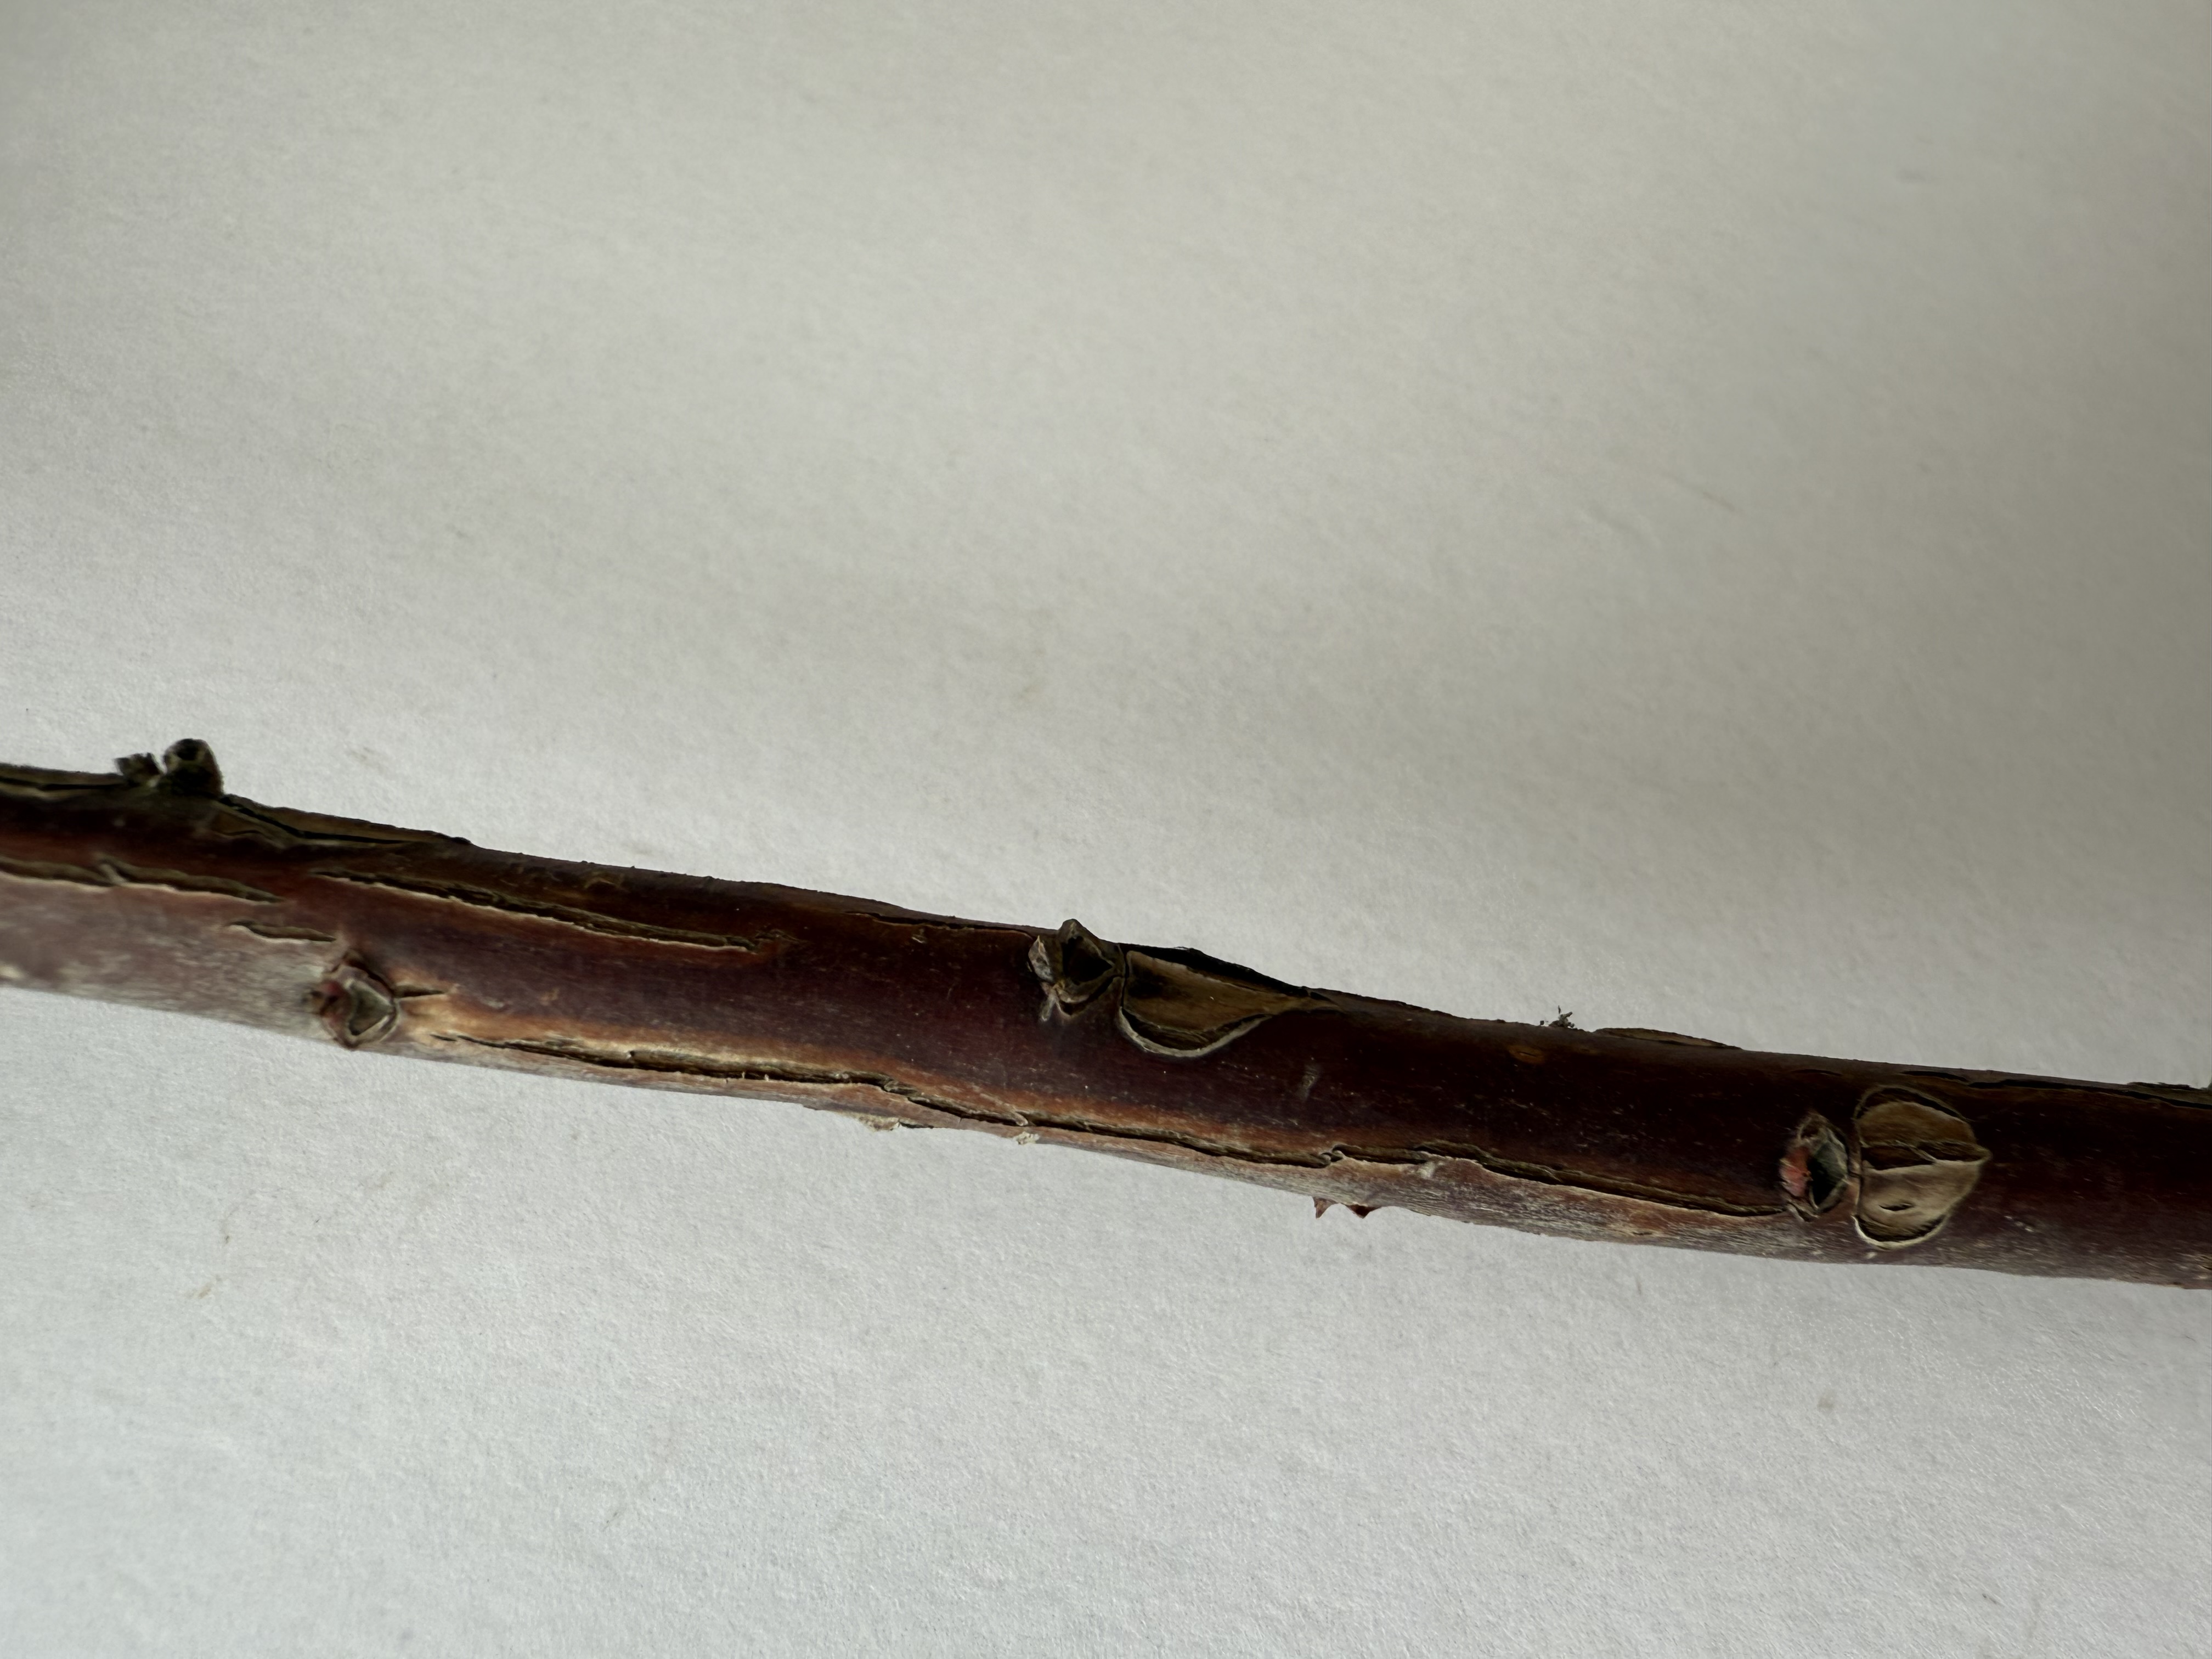
Variety: Strawberry Tree